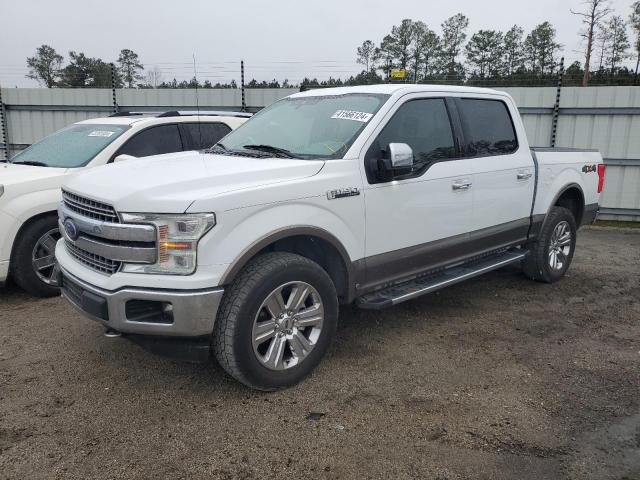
Aucun dommage détecté.
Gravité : aucun